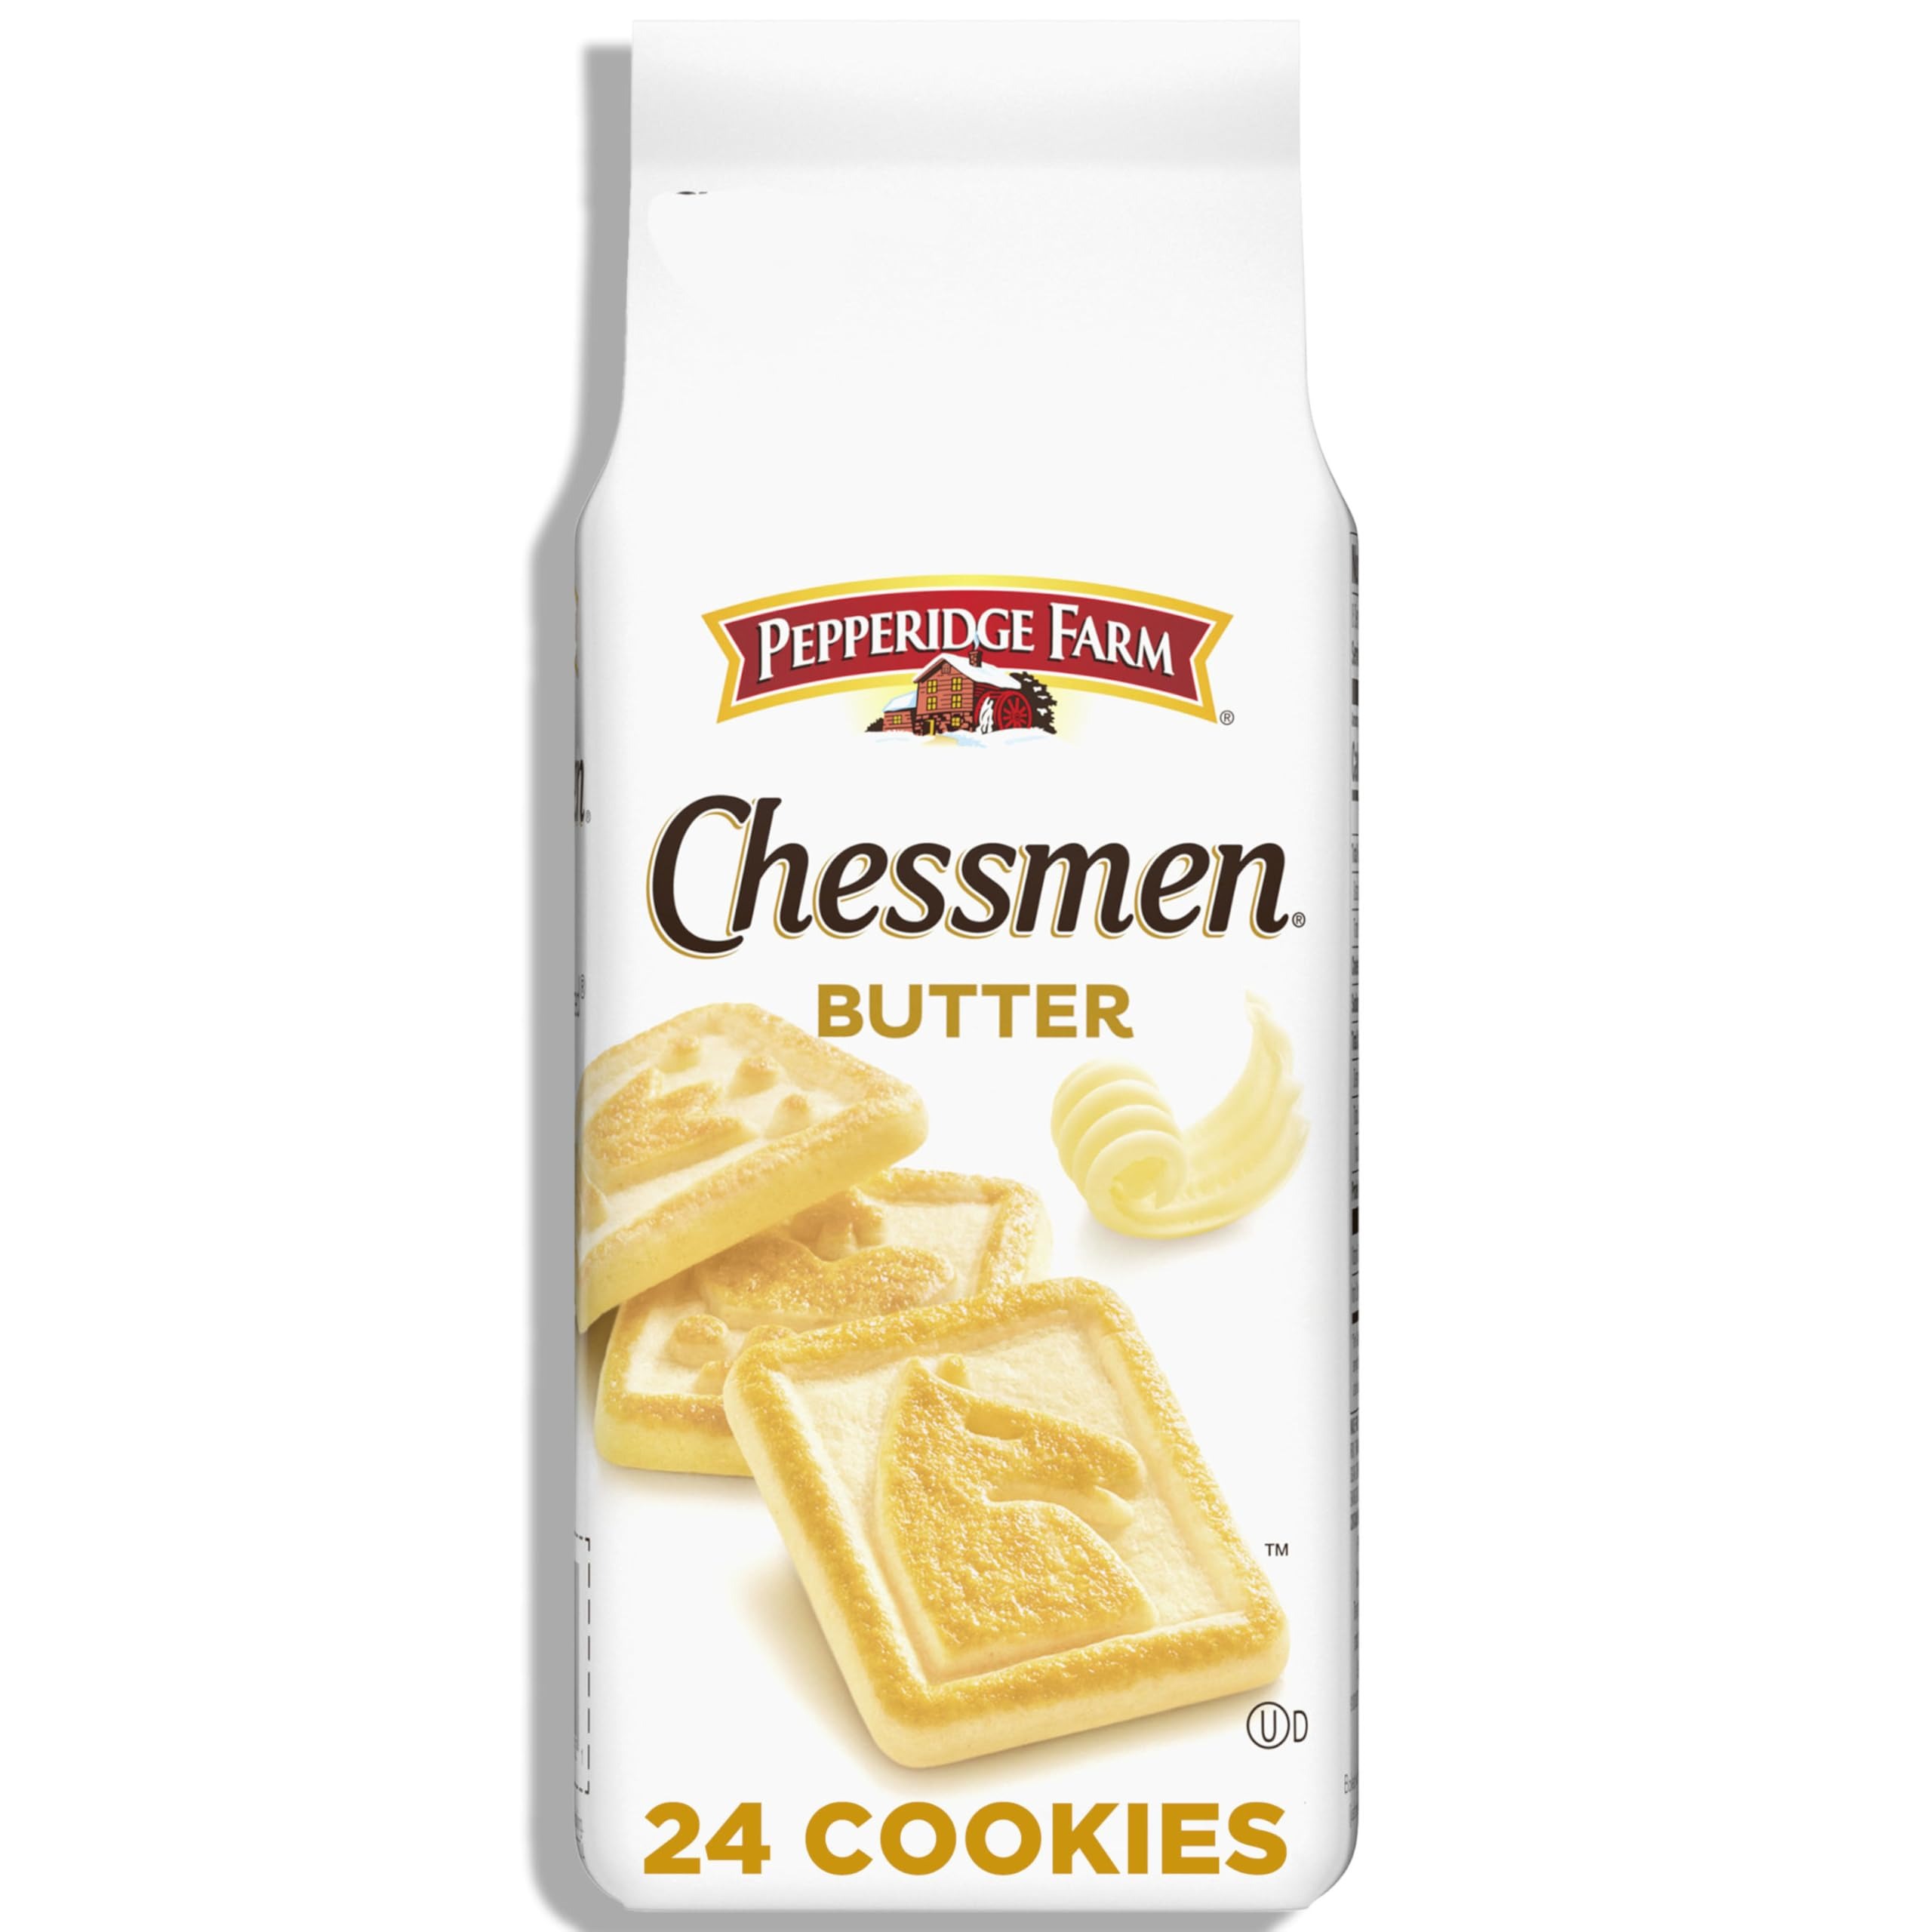
Item Name: Pepperidge Farm Chessmen Butter Cookies, 7.25 oz. Bag (Packaging may vary)
Bullet Point 1: RICH BUTTER COOKIES: Pepperidge Farm Chessmen Cookies come in whimsical chess shapes and have a rich, melt-in-your-mouth buttery flavor
Bullet Point 2: CRISPY SHORTBREAD TEXTURE: Our European-inspired Chessmen shortbread cookies are golden baked to a tender crisp
Bullet Point 3: PERFECT PAIRINGS: Enjoy them on their own, with coffee or tea, or use them in your favorite dessert recipes
Bullet Point 4: 24 COOKIES: Each 7.25-ounce bag contains 24 cookies and is perfect for sharing or stashing in your pantry to satisfy your cravings for sweet snacks
Bullet Point 5: GREAT FOR RECIPES: These elegant butter cookies are the perfect substitute for vanilla wafers in banana pudding, adding a buttery crunch that lasts
Value: 7.25
Unit: Ounce

Price: 5.04